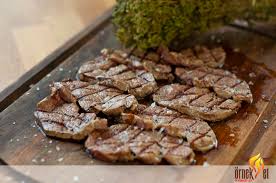
Yemek: lokum